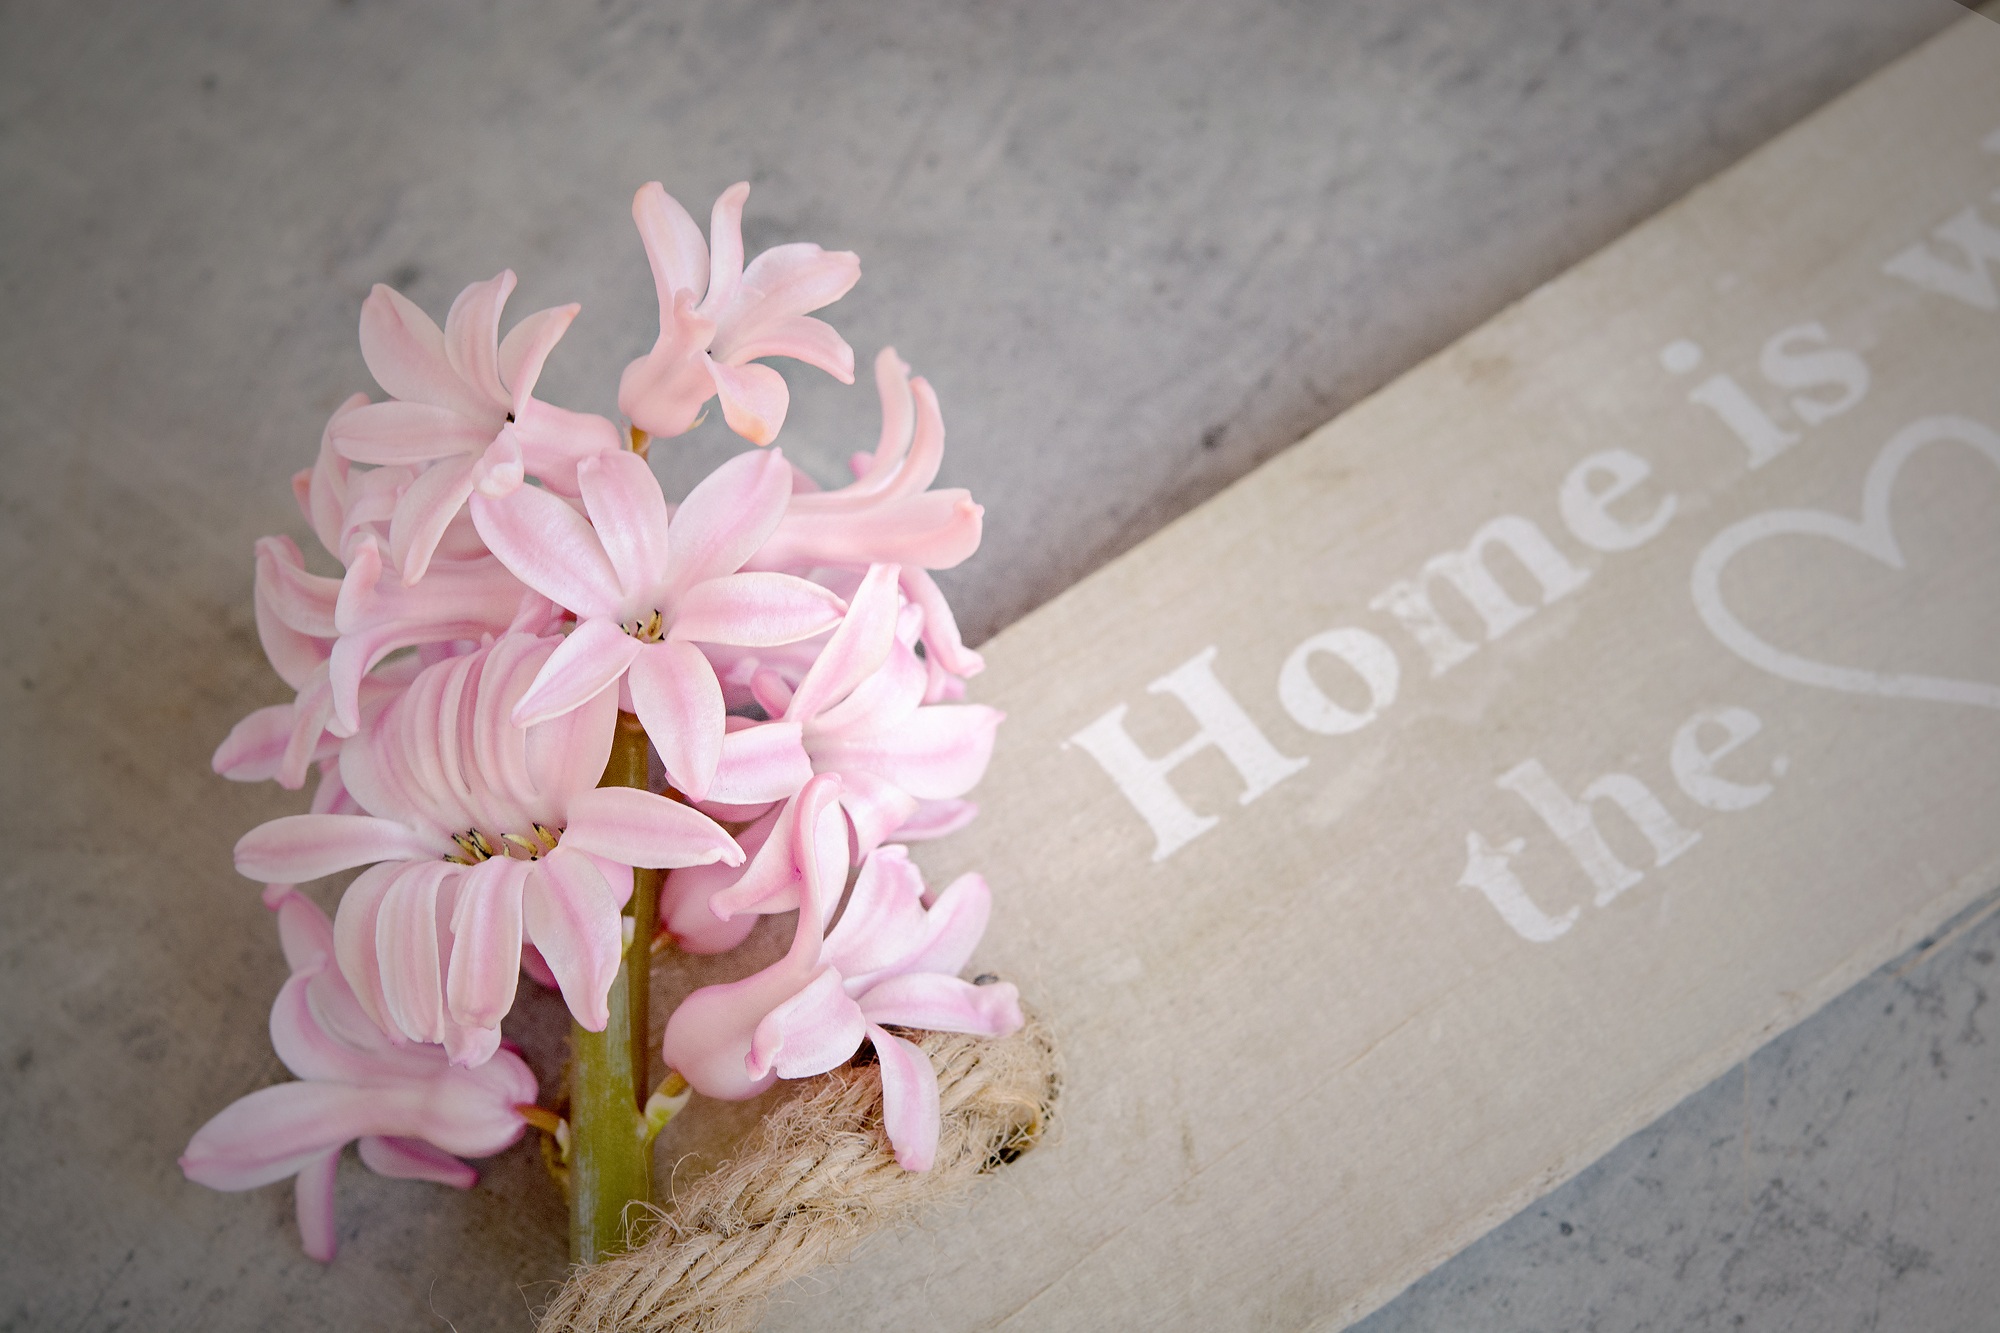
plant, white, flower, petal, pink, close, still life, flowers, art, icing, shield, fragrant, hyacinth, spring flower, pink flower, at home, pink flowers, schnittblume, scented plant, flower bouquet, fragrant flower, buttercream